Burn the Witch (manga)

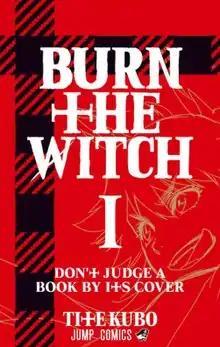
First volume, featuring Ninny Spangcole

Burn the Witch (stylized as BURN ☩HE WITCH) is a Japanese manga series written and illustrated by Tite Kubo. It was first published in Shueisha's "Weekly Shōnen Jump" as a one-shot chapter in July 2018. A serialized continuation of the one-shot is being published in the same magazine with a seasonal release schedule. The four-chapter first season was published from August to September 2020. A second season of the manga has been announced. The series' title comes from a 2016 song by the English band Radiohead.